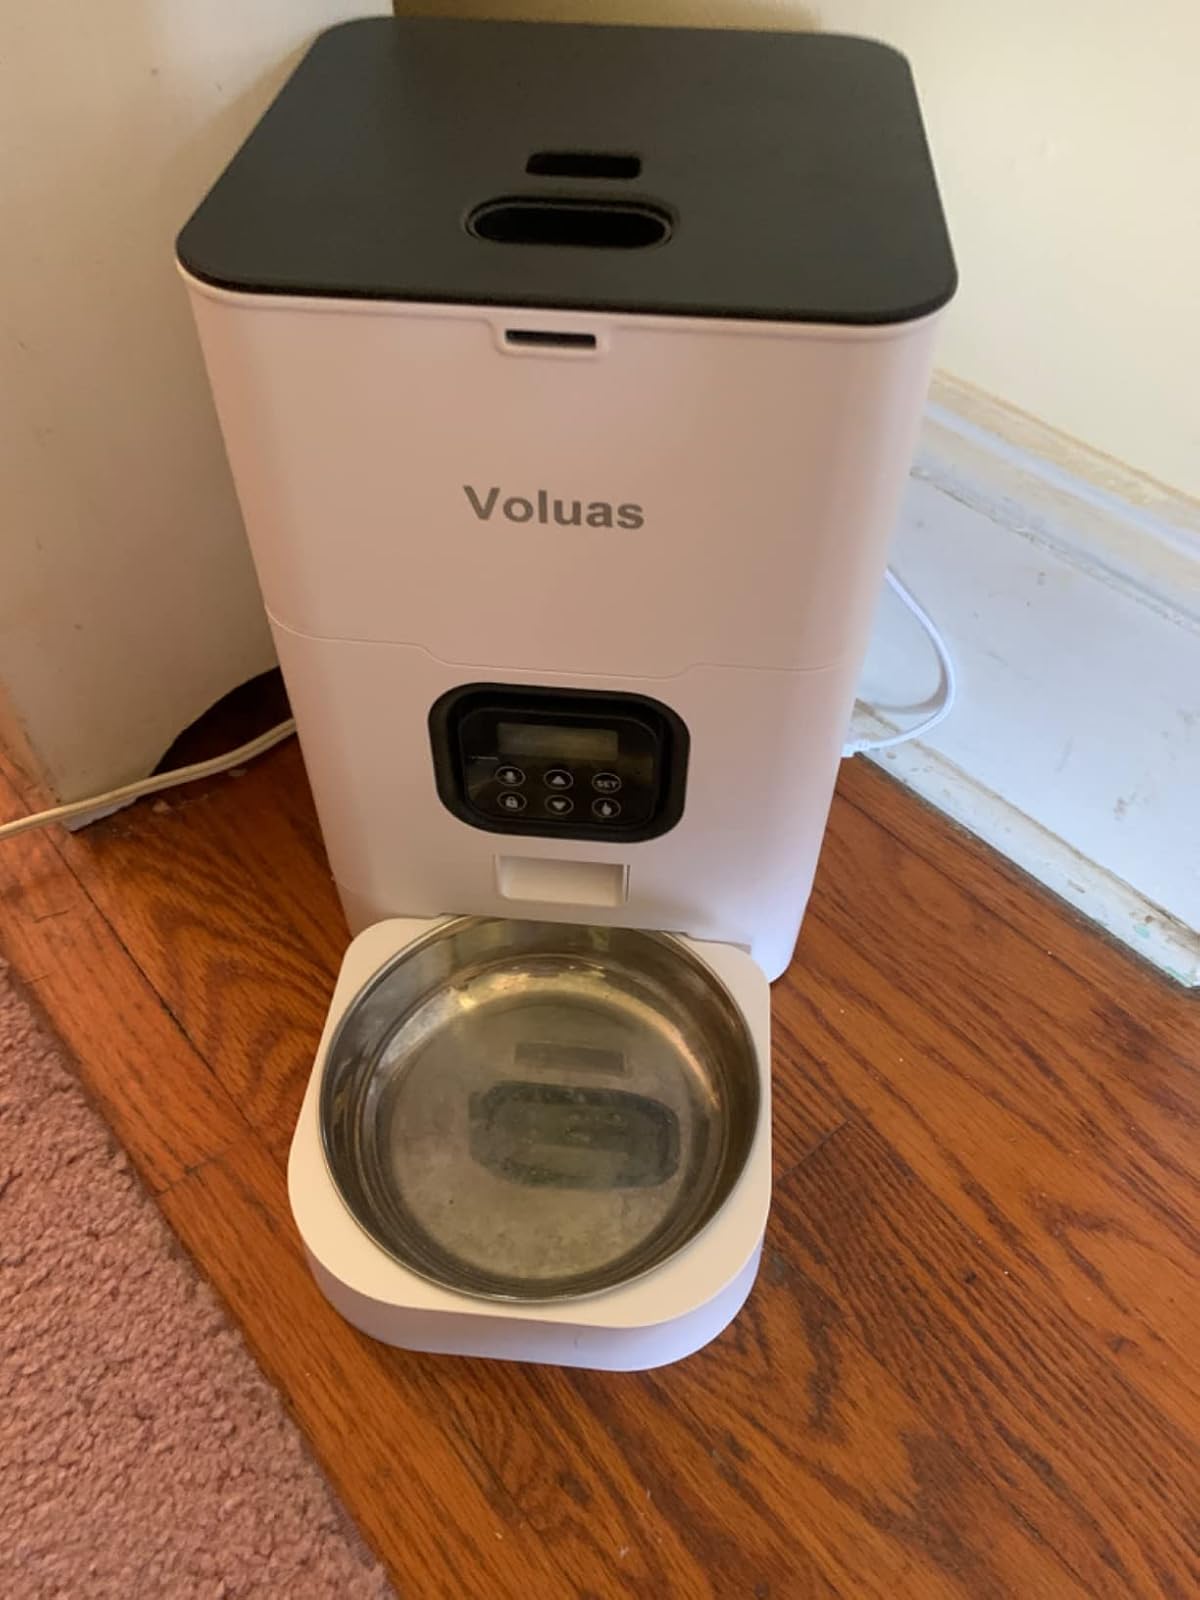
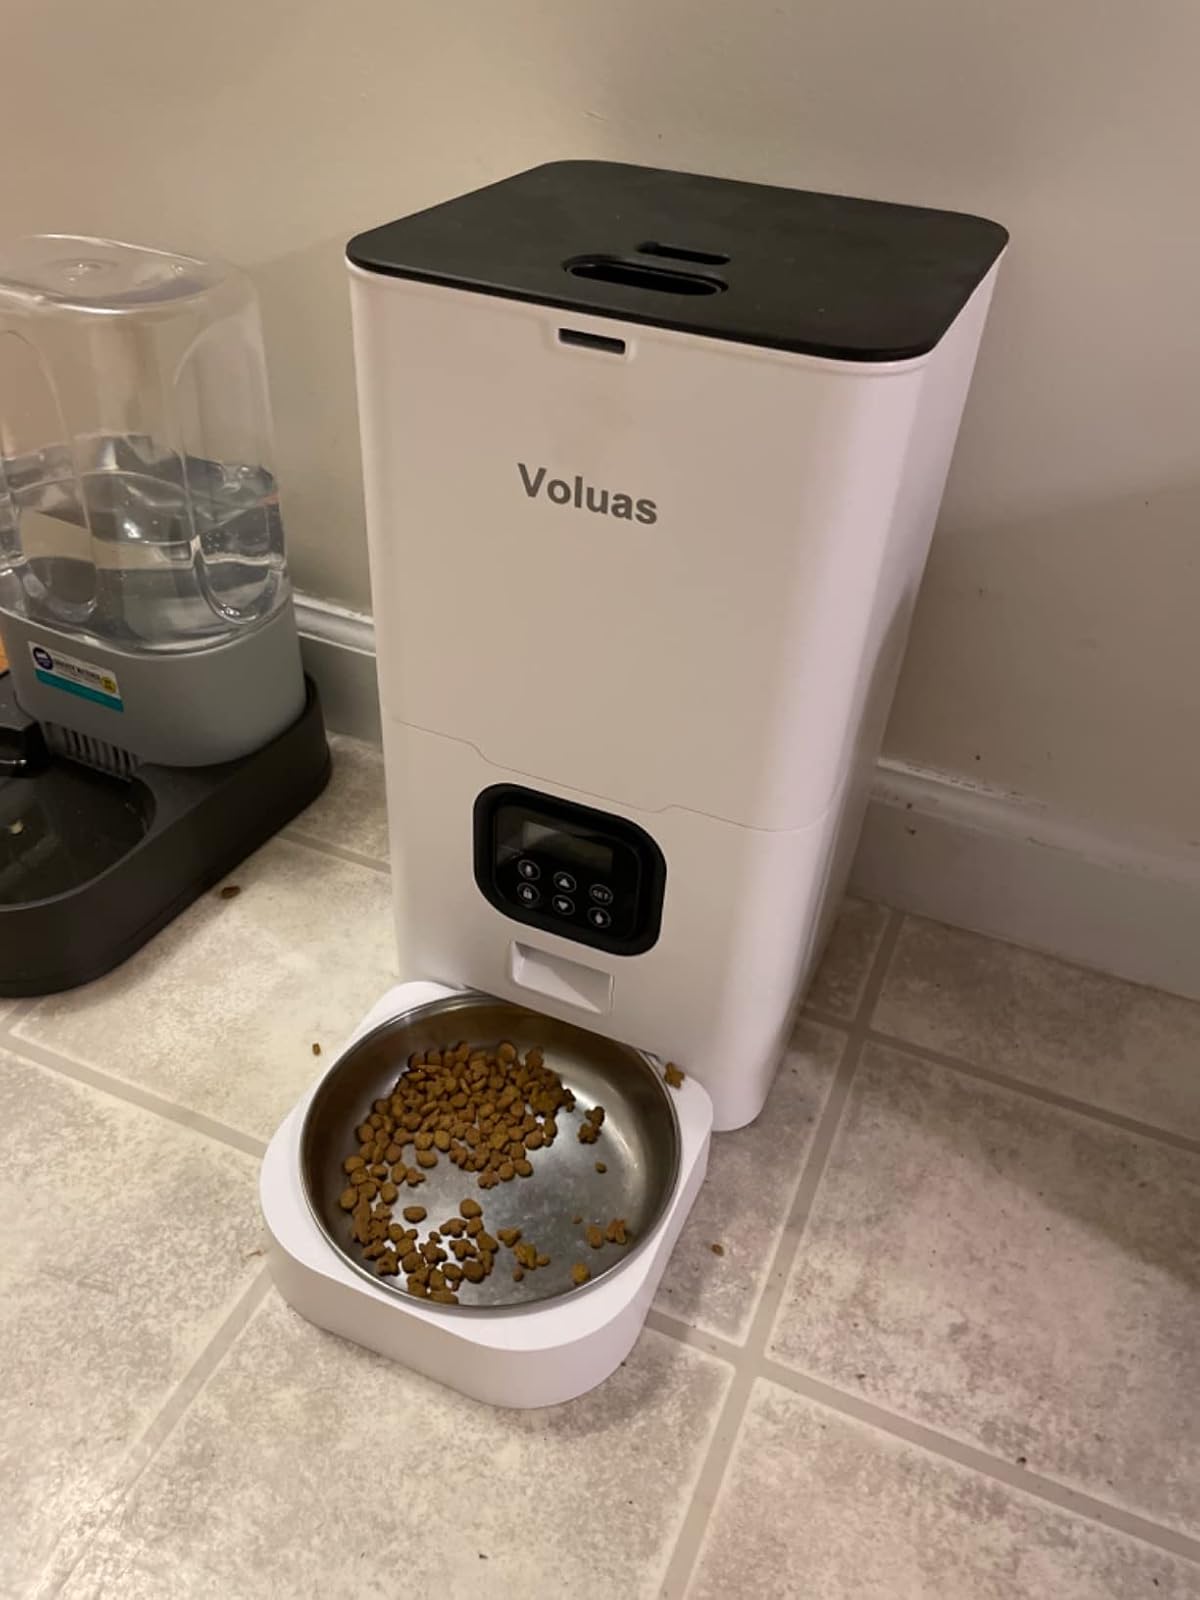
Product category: items_feeder
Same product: yes